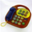
Label: telephone